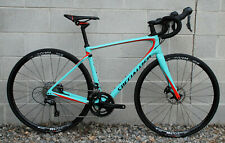
Vehicle type: Bikes